Samuel Twardowski

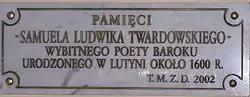
Plaque in Church Assumption of Mary in Lutynia, Poland

His other historical works included the "Książę Wiśniowiecki Janusz" ("Prince Janusz Wiśniowiecki", published in 1648), poem "Satyr na twarz Rzeczypospolitej" ("Satire on the face of Rzeczpospolita", 1640), another epic poem "Władysław IV" ("Władysław IV Vasa", published in 1649) and "Wojna domowa" ("Civil war").